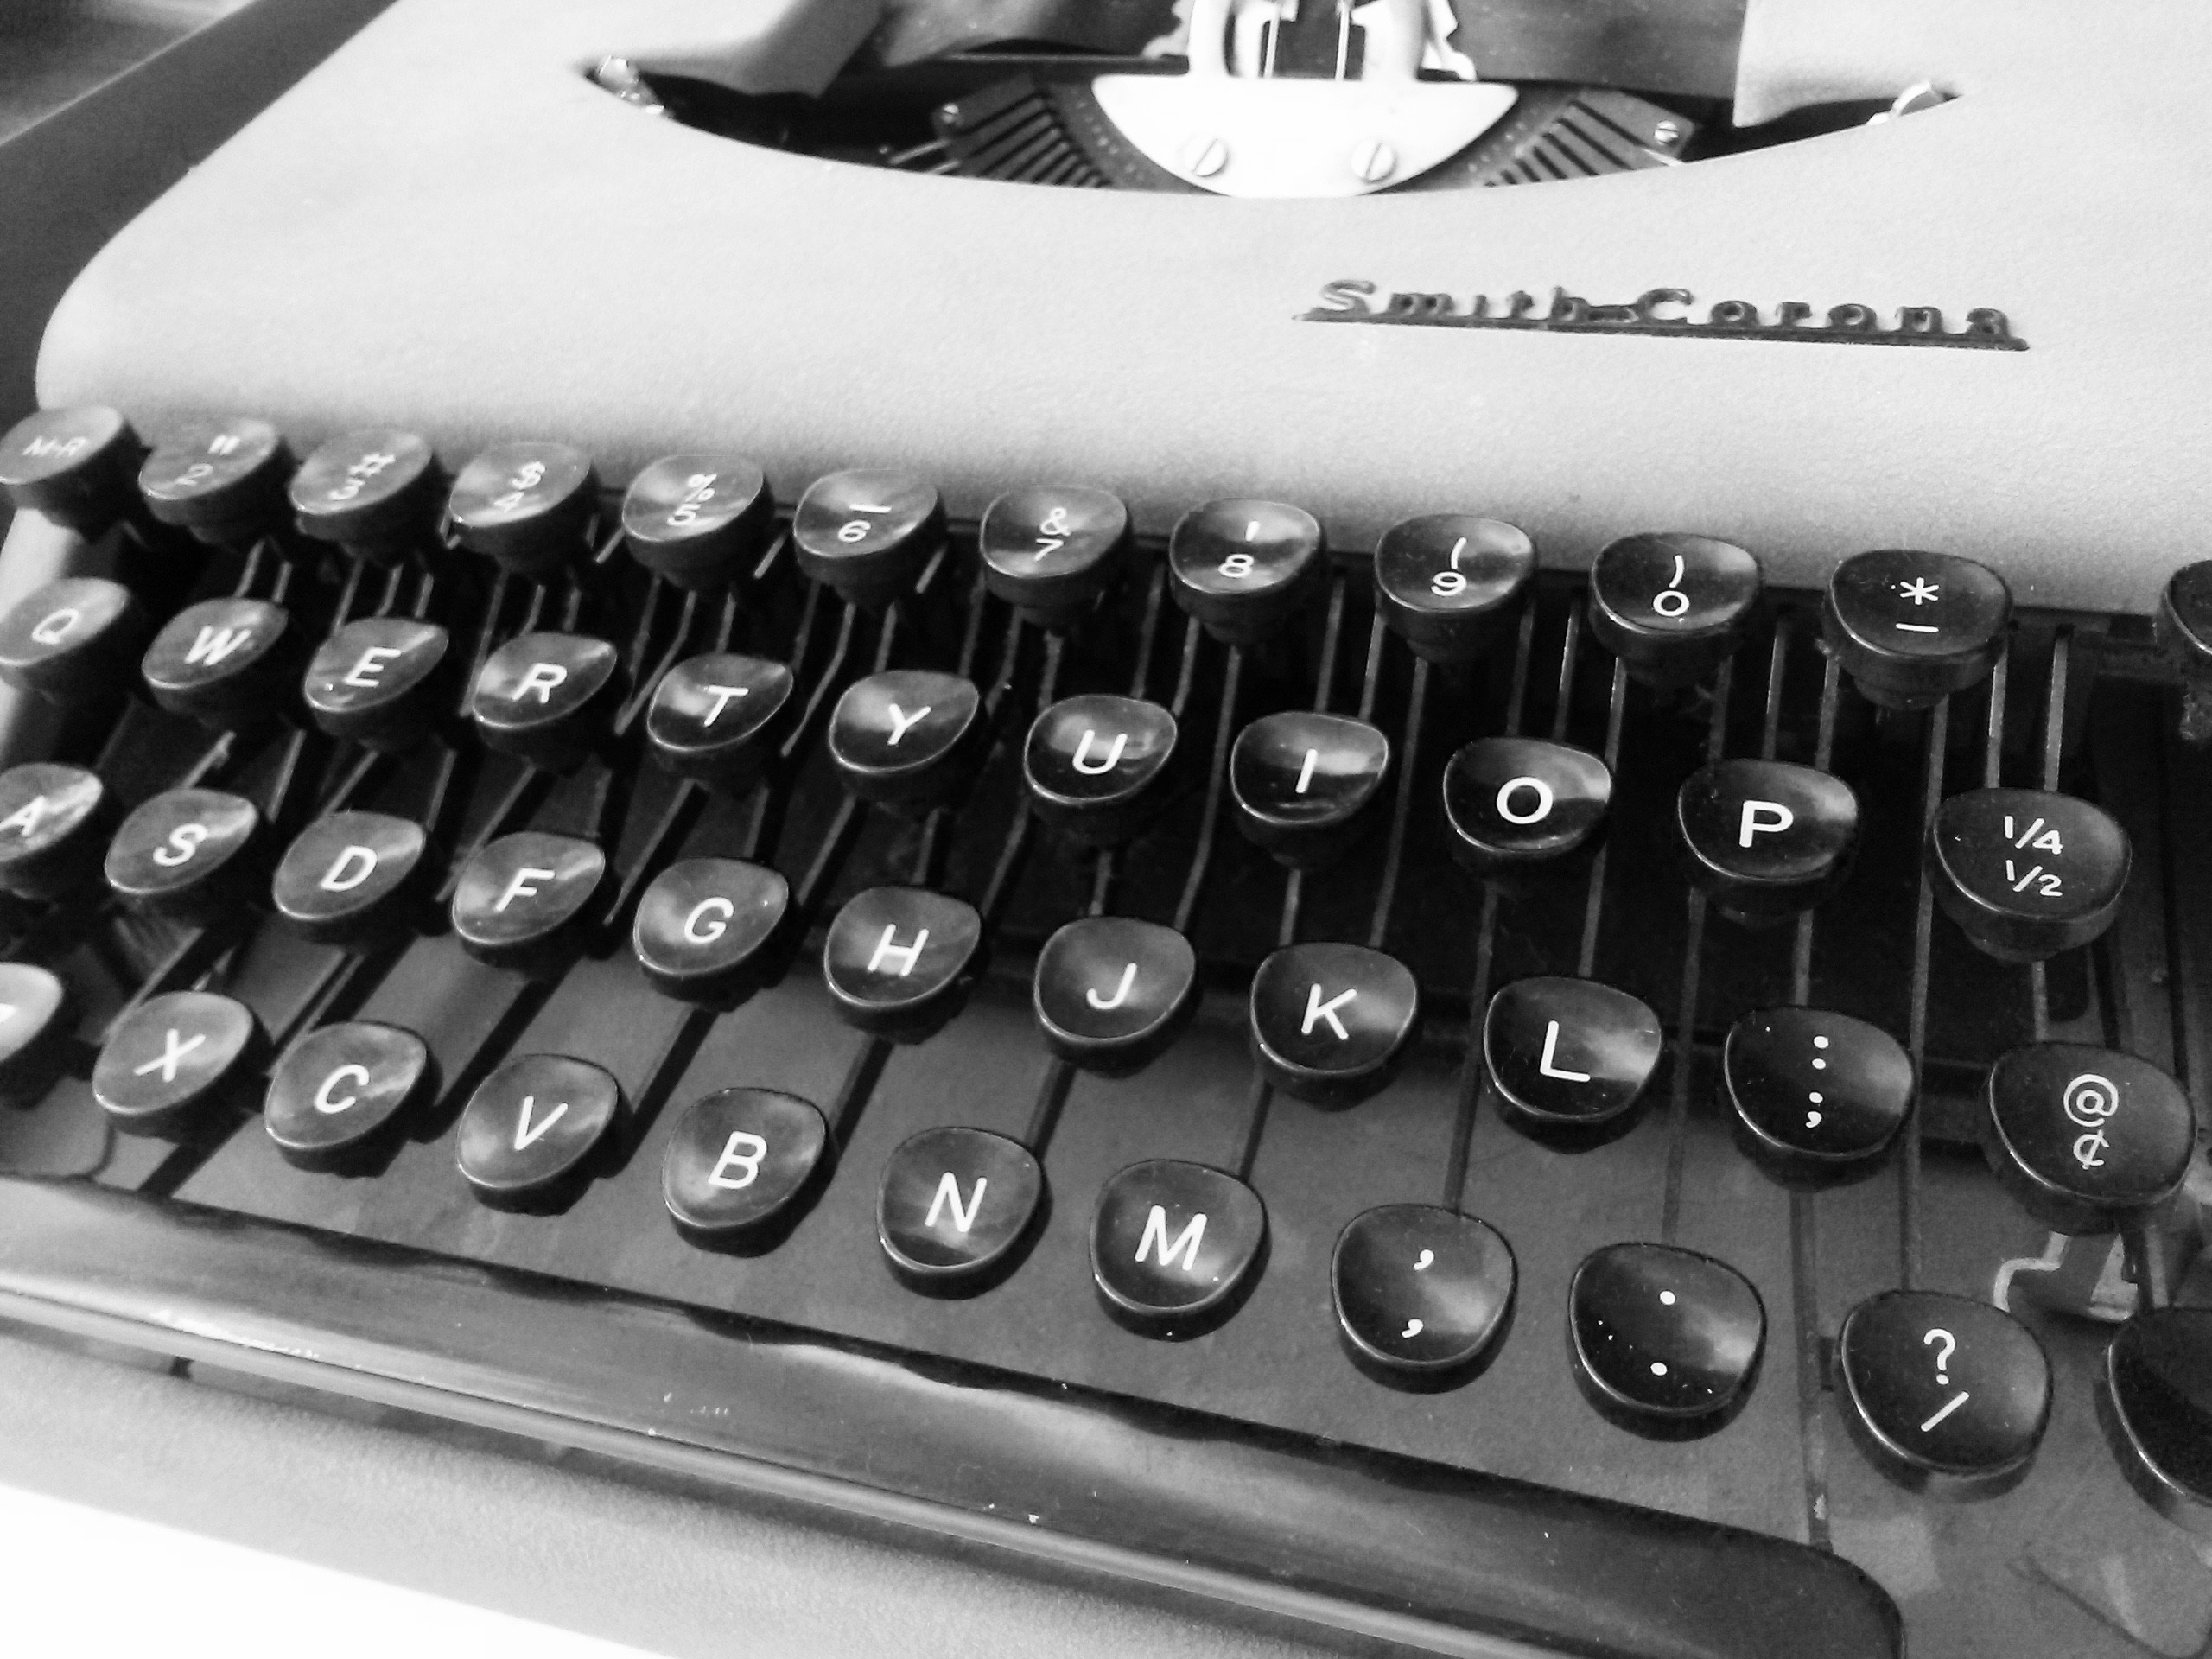
typing, black and white, vintage, antique, retro, old, typewriter, office, nostalgia, black, monochrome, type, mechanical, journalism, computer keyboard, vintage typewriter, musical keyboard, office equipment